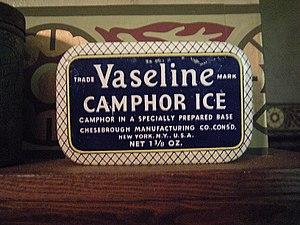
Juillet : départ de l’Expédition austro-hongroise au pôle Nord.